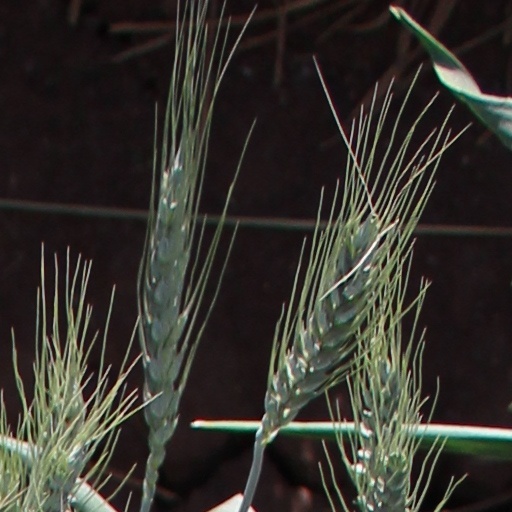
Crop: wheat